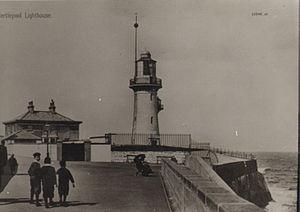
Le phare de Hugh est un phare de navigation situé sur un promontoire de Hartlepool, dans le comté de Durham en Angleterre. Ce phare actuel date de 1927 et succède à deux autres anciens phares et il est géré par PD Ports une entreprise portuaire privée de Middlesbrough.